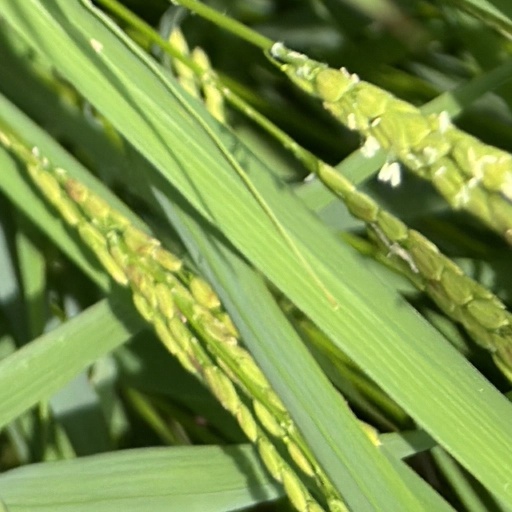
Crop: rice